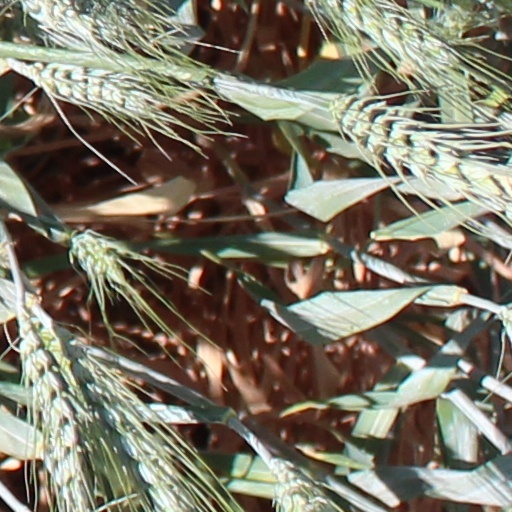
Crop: wheat